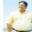
Label: man